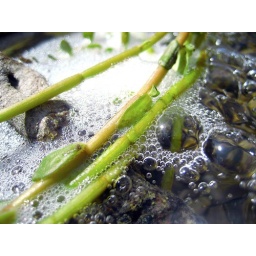
green in the water